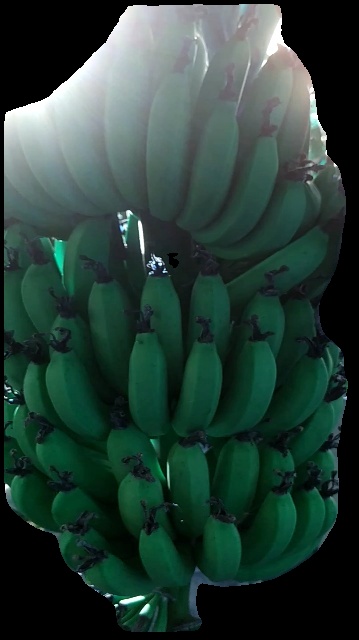
Variety: pachbale
Grade: grade1